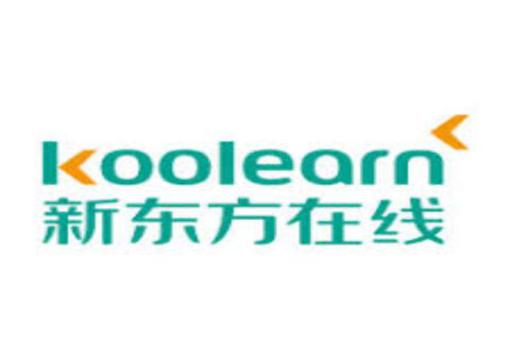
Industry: Others